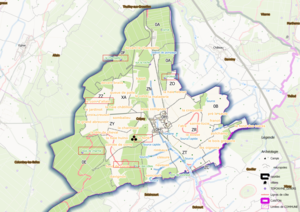
Crepey - ban communal (OSM et Qgis, mentions additionnelles)
Crépey est une commune française située dans le département de Meurthe-et-Moselle en région Grand Est.